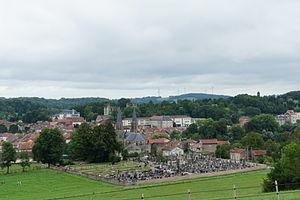
Blâmont est une commune française située dans le département de Meurthe-et-Moselle, en région Grand Est.